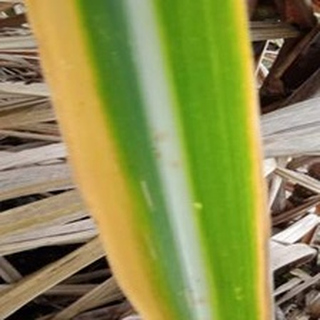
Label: sugarcane_yellow_leaf_disease